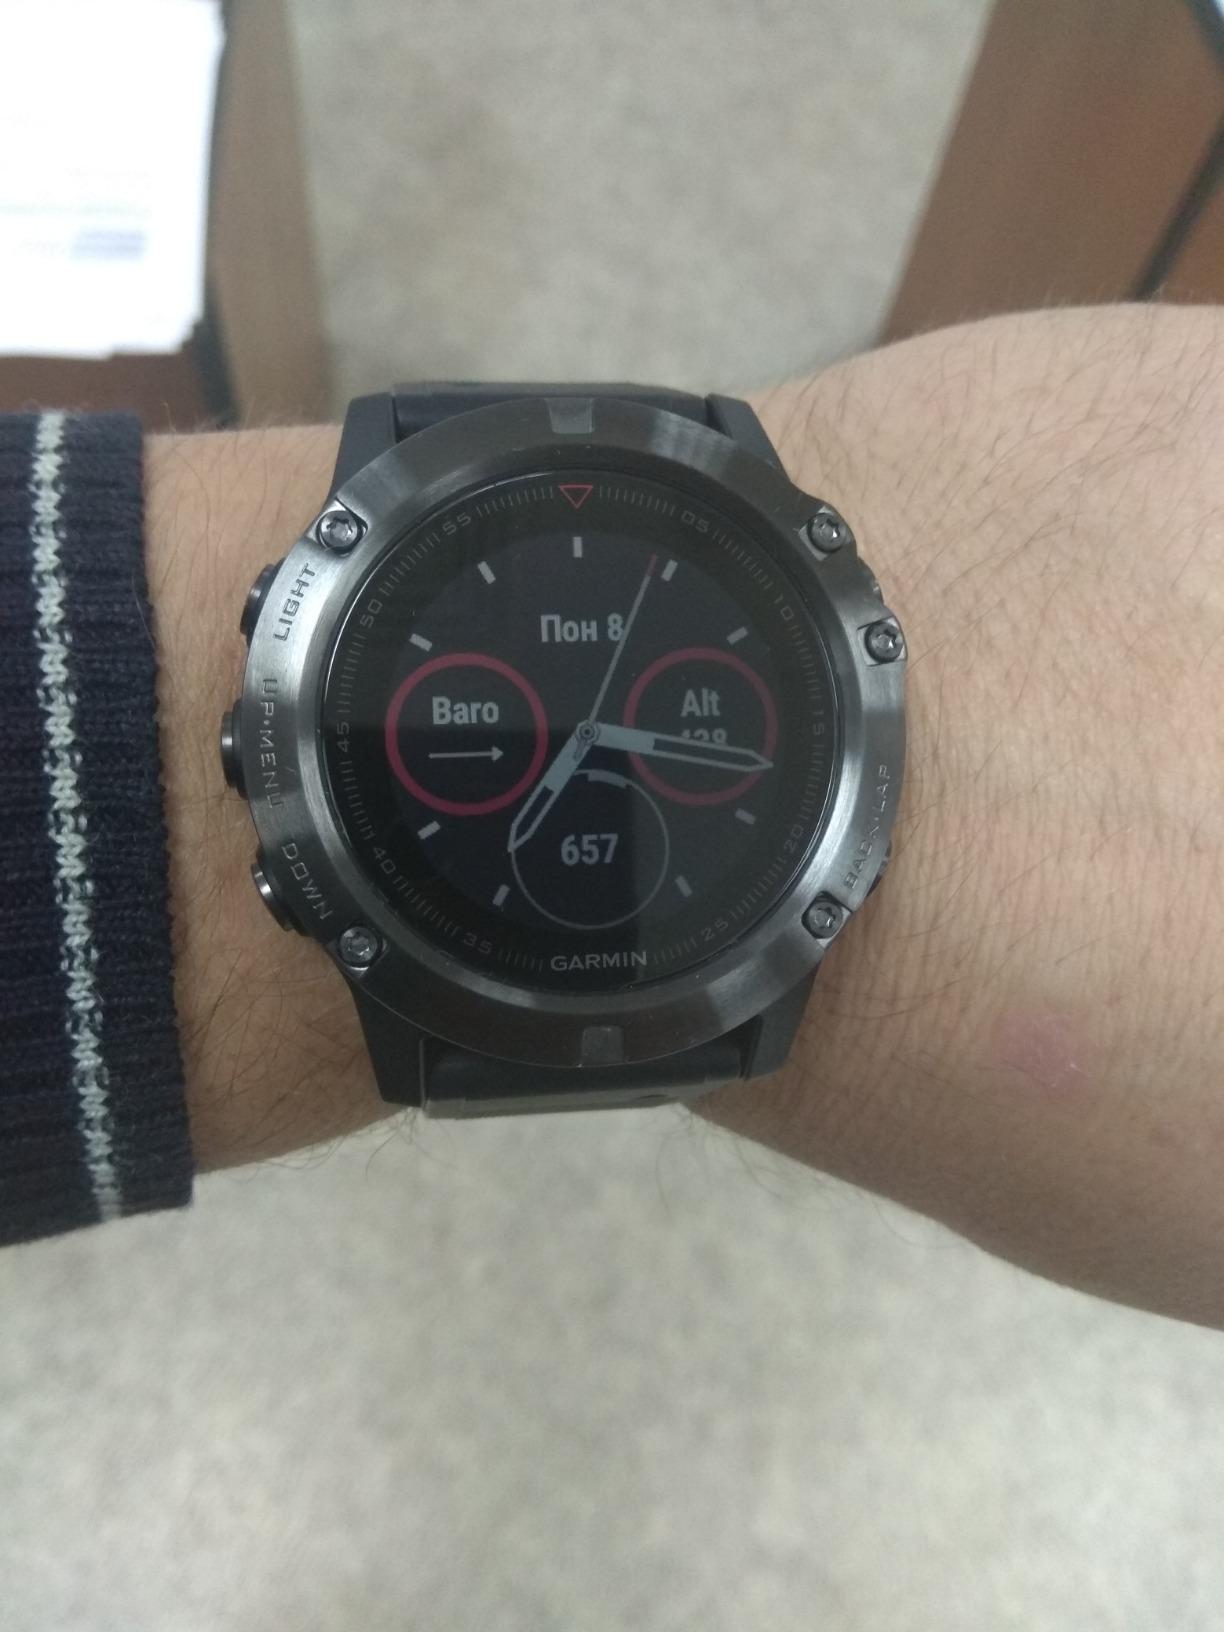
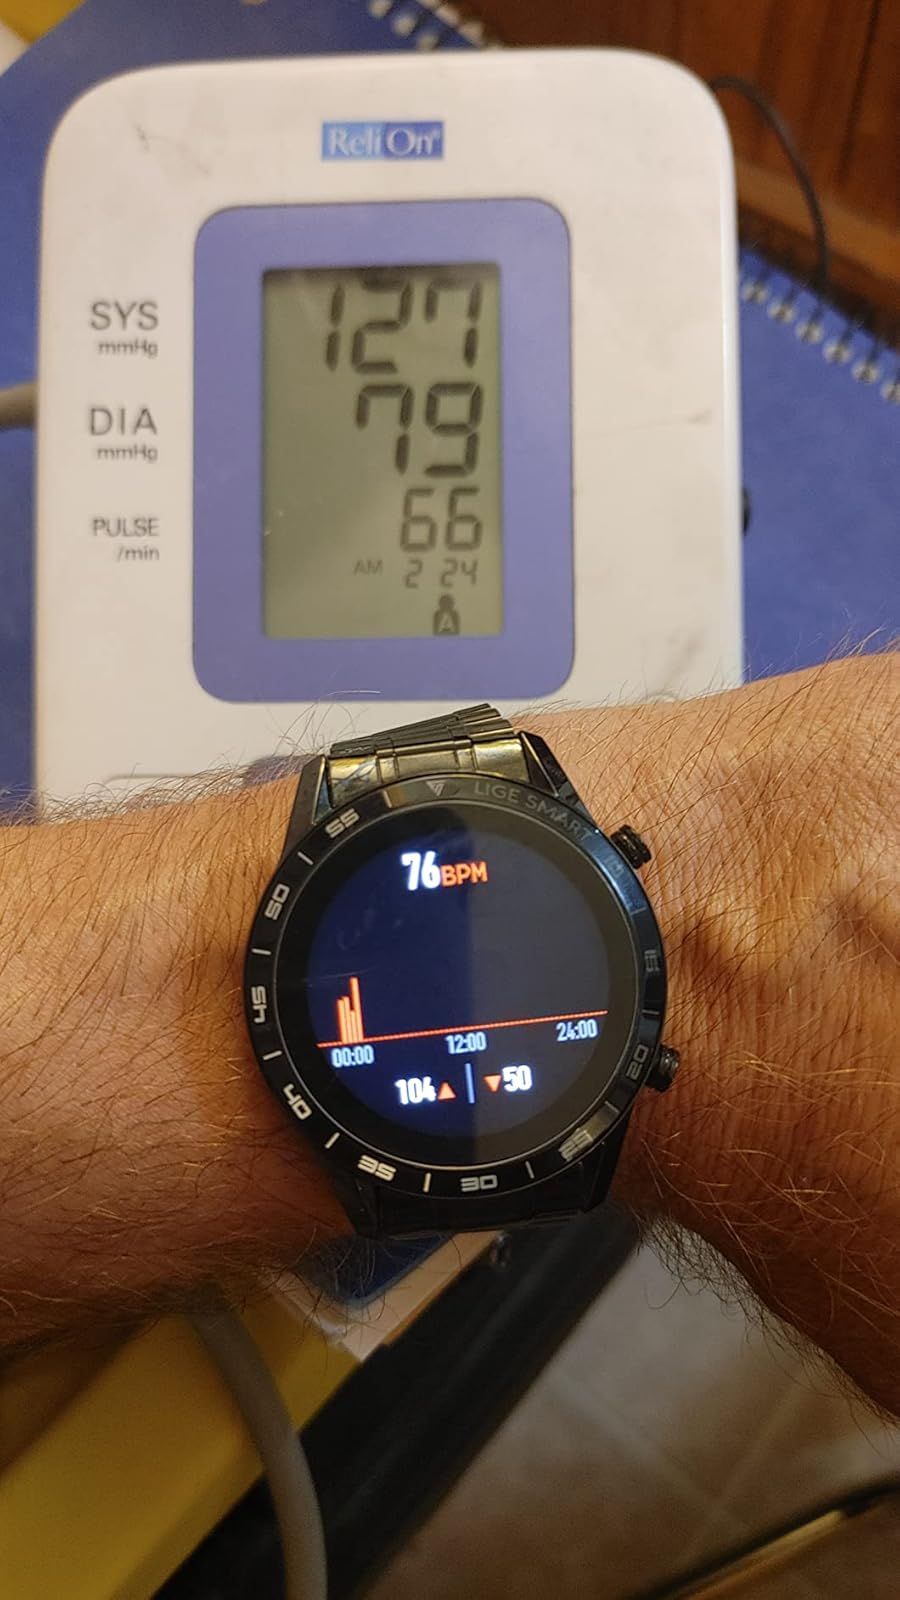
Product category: smartwatch
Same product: no